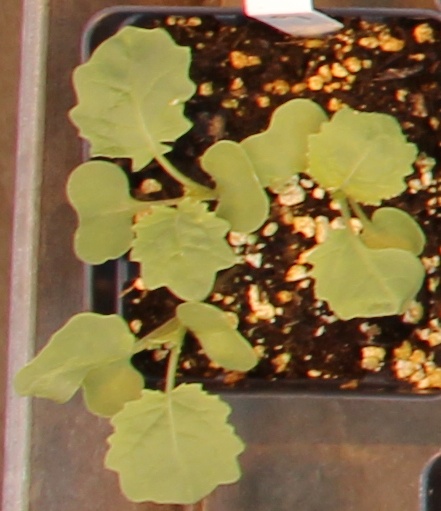
Label: Canola